James Benjamin Parker

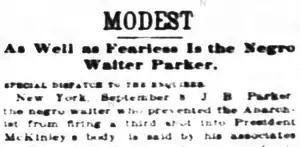
The headline of a story on Parker that ran in the "Cincinnati Enquirer" following the assassination reads "Modest as Well as Fearless is the Negro Waiter Parker."

After the shooting, Parker was approached with several commercial offers, including from one company who wanted to sell his photograph. He refused, stating in a newspaper interview that "I do not think that the American people would like me to make capital out of the unfortunate circumstances. I am glad that I was able to be of service to the country." Prior to McKinley's death, when his outlook for recovery appeared promising, the "Savannah Tribune", an African-American newspaper, trumpeted of Parker "the life of our chief magistrate was saved by a Negro. No other class of citizens is more loyal to this country than the Negro."